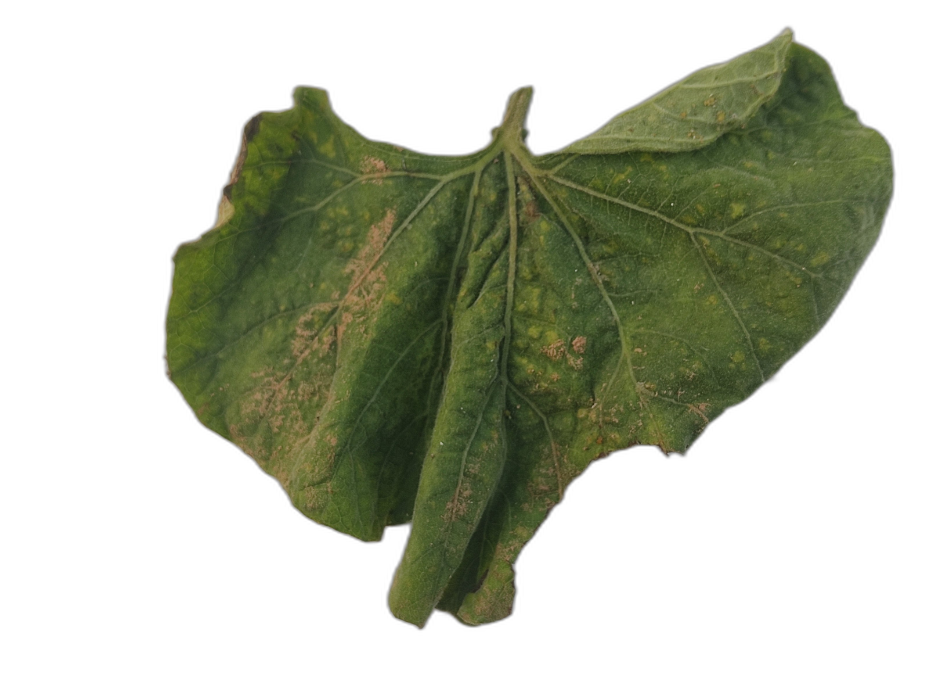
Crop: Bottle Gourd
Label: Mosaic_Virus